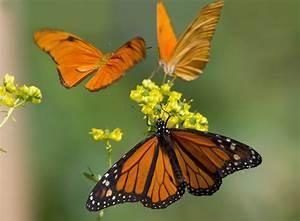
butterfly